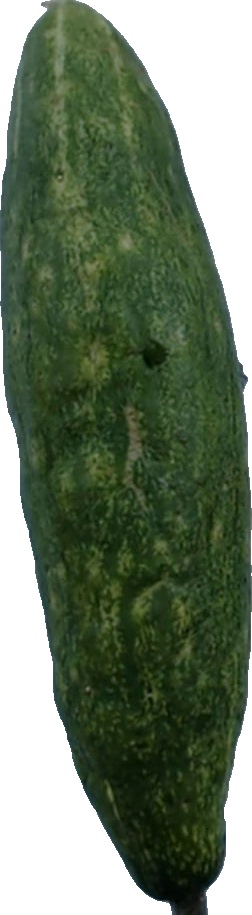
Label: cucumber_3